Ian Hutchinson (motorcyclist)

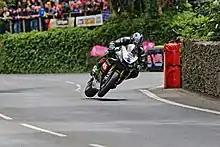
Hutchinson at Union Mills in 2017 Supersport TT race

On 4 June, Hutchinson won the Superbike TT race postponed from 3 June. On 7 June he won the postponed Superstock TT race, his 16th TT victory and 27th podium.